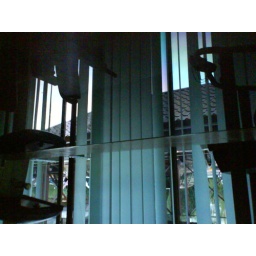
in the dark hall i tried to get a view form the table glass &amp;amp; i rotate it..ok lah